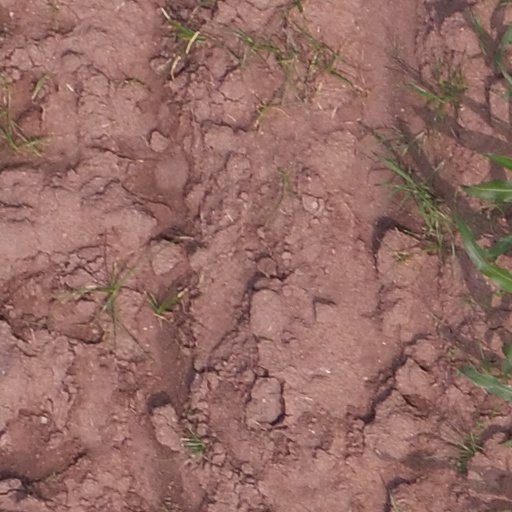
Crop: maize; corn